Shorty Cantlon

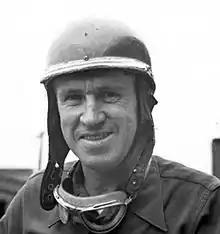

William Andrew "Shorty" Cantlon (October 18, 1903 – May 30, 1947) was an American racing driver.